South Holland IDB

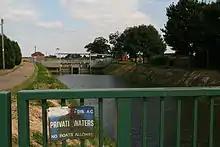
Wiseman's Sluice and Pumping Station on the South Holland Main Drain

The South Holland Drainage District was established by an Act of Parliament obtained in 1793. At the time, the main drain was the Old Shire Drain, which had been cut from Clowes Cross to Tydd in 1629 by the "Adventurers of the Bedford Level", a group of early venture capitalists. The drain was also known as the South Eau or Old South Holland Drain, and its outfall was into the River Nene at Tydd Gote through a sluice. Prior to obtaining the Act, landowners in South Holland had engaged George Maxwell and John Hudson to draw up plans for a drainage scheme. Maxwell was a land agent and engineer, while Hudson was a surveyor. They made an initial inspection in November 1791, after which they employed others to conduct a full survey. They returned in August 1792, and Maxwell measured the fall on the proposed route as in . The estimated cost of the project was nearly £18,000, of which the cutting of the drain accounted for £8,450 and the construction of the sluice at Peters Point on the Nene, £3,100. Their plans were well received, and formed the basis for the Act of Parliament.